Il Perdono di Gesualdo

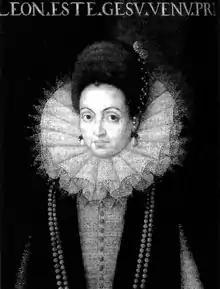
Portrait of Eleonora d'Este (anonymous, Ducal Palace of Modena)

Gesualdo's wife is the only figure whose gaze is turned toward the viewer. In a way, the modified version of this figure, with her gaze turned toward Christ, was in greater harmony with the attitudes of the other figures. In his analysis of the "Perdono", Glenn Watkins suggests that Gesualdo intended for his wife to appear “as the sole person in the painting to maintain a blank frontal stare, a completely passive witness to the implorations of forgiveness.”